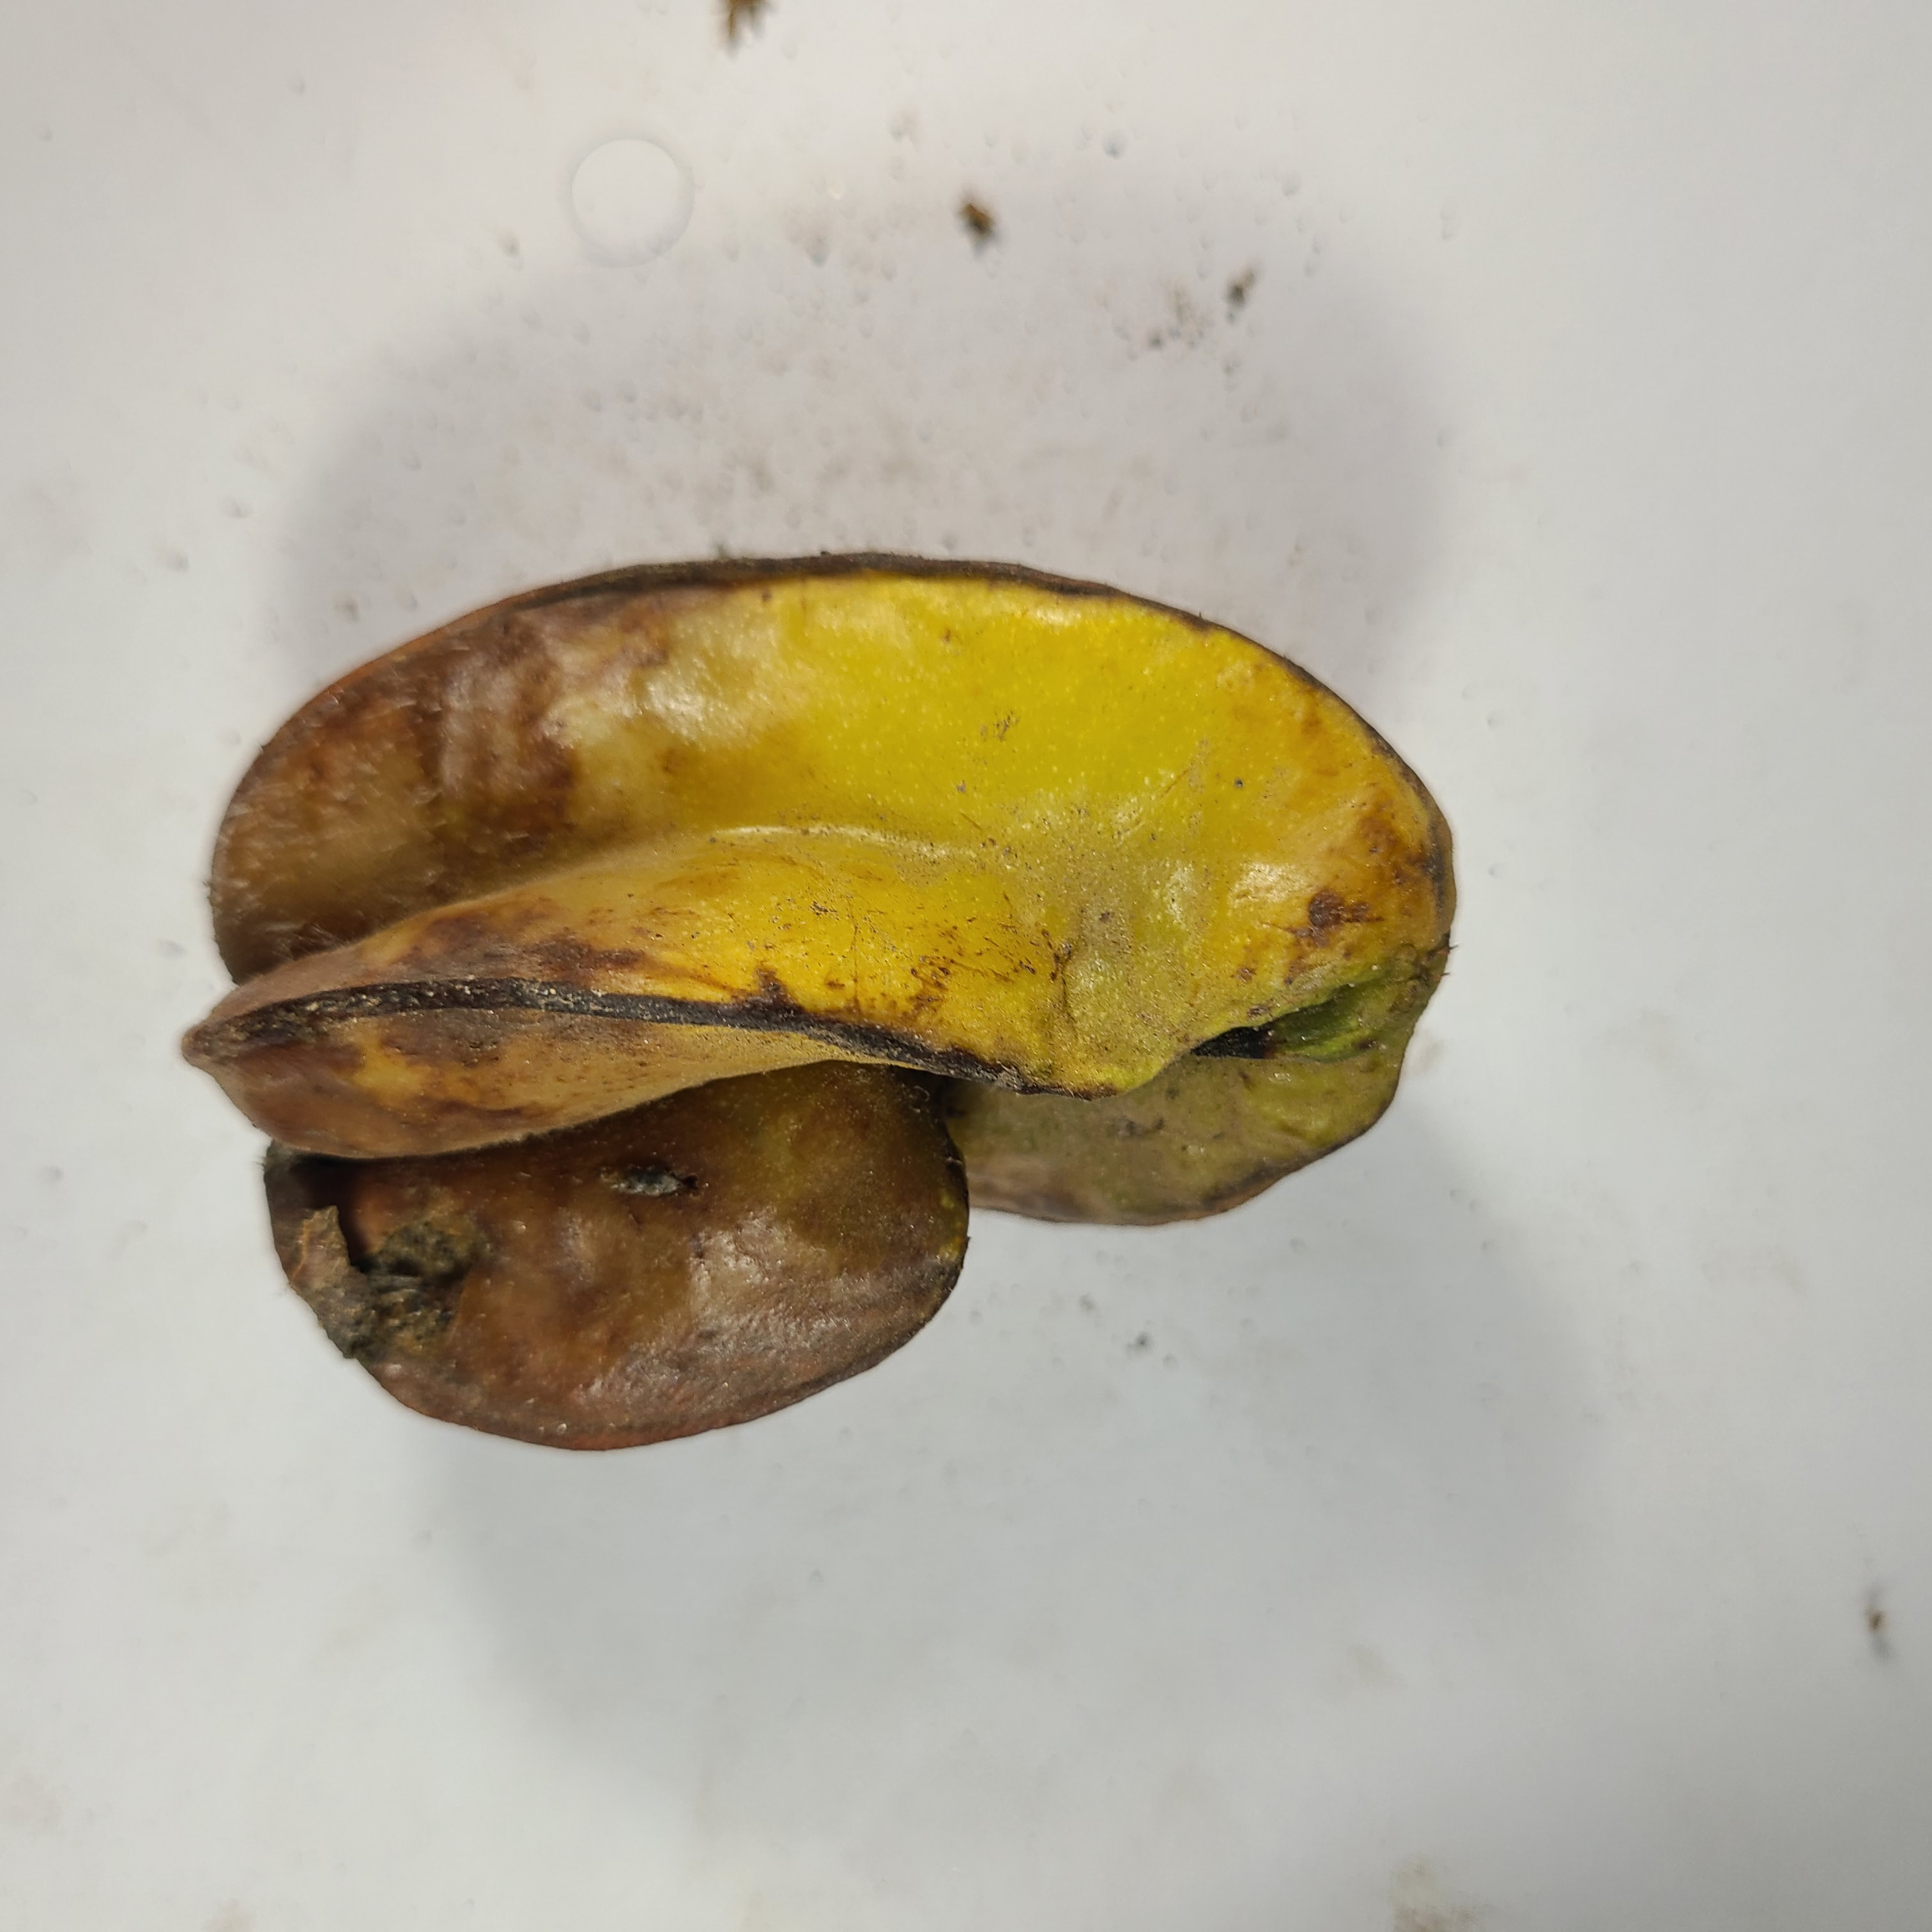
Label: Unhealthy Fruits